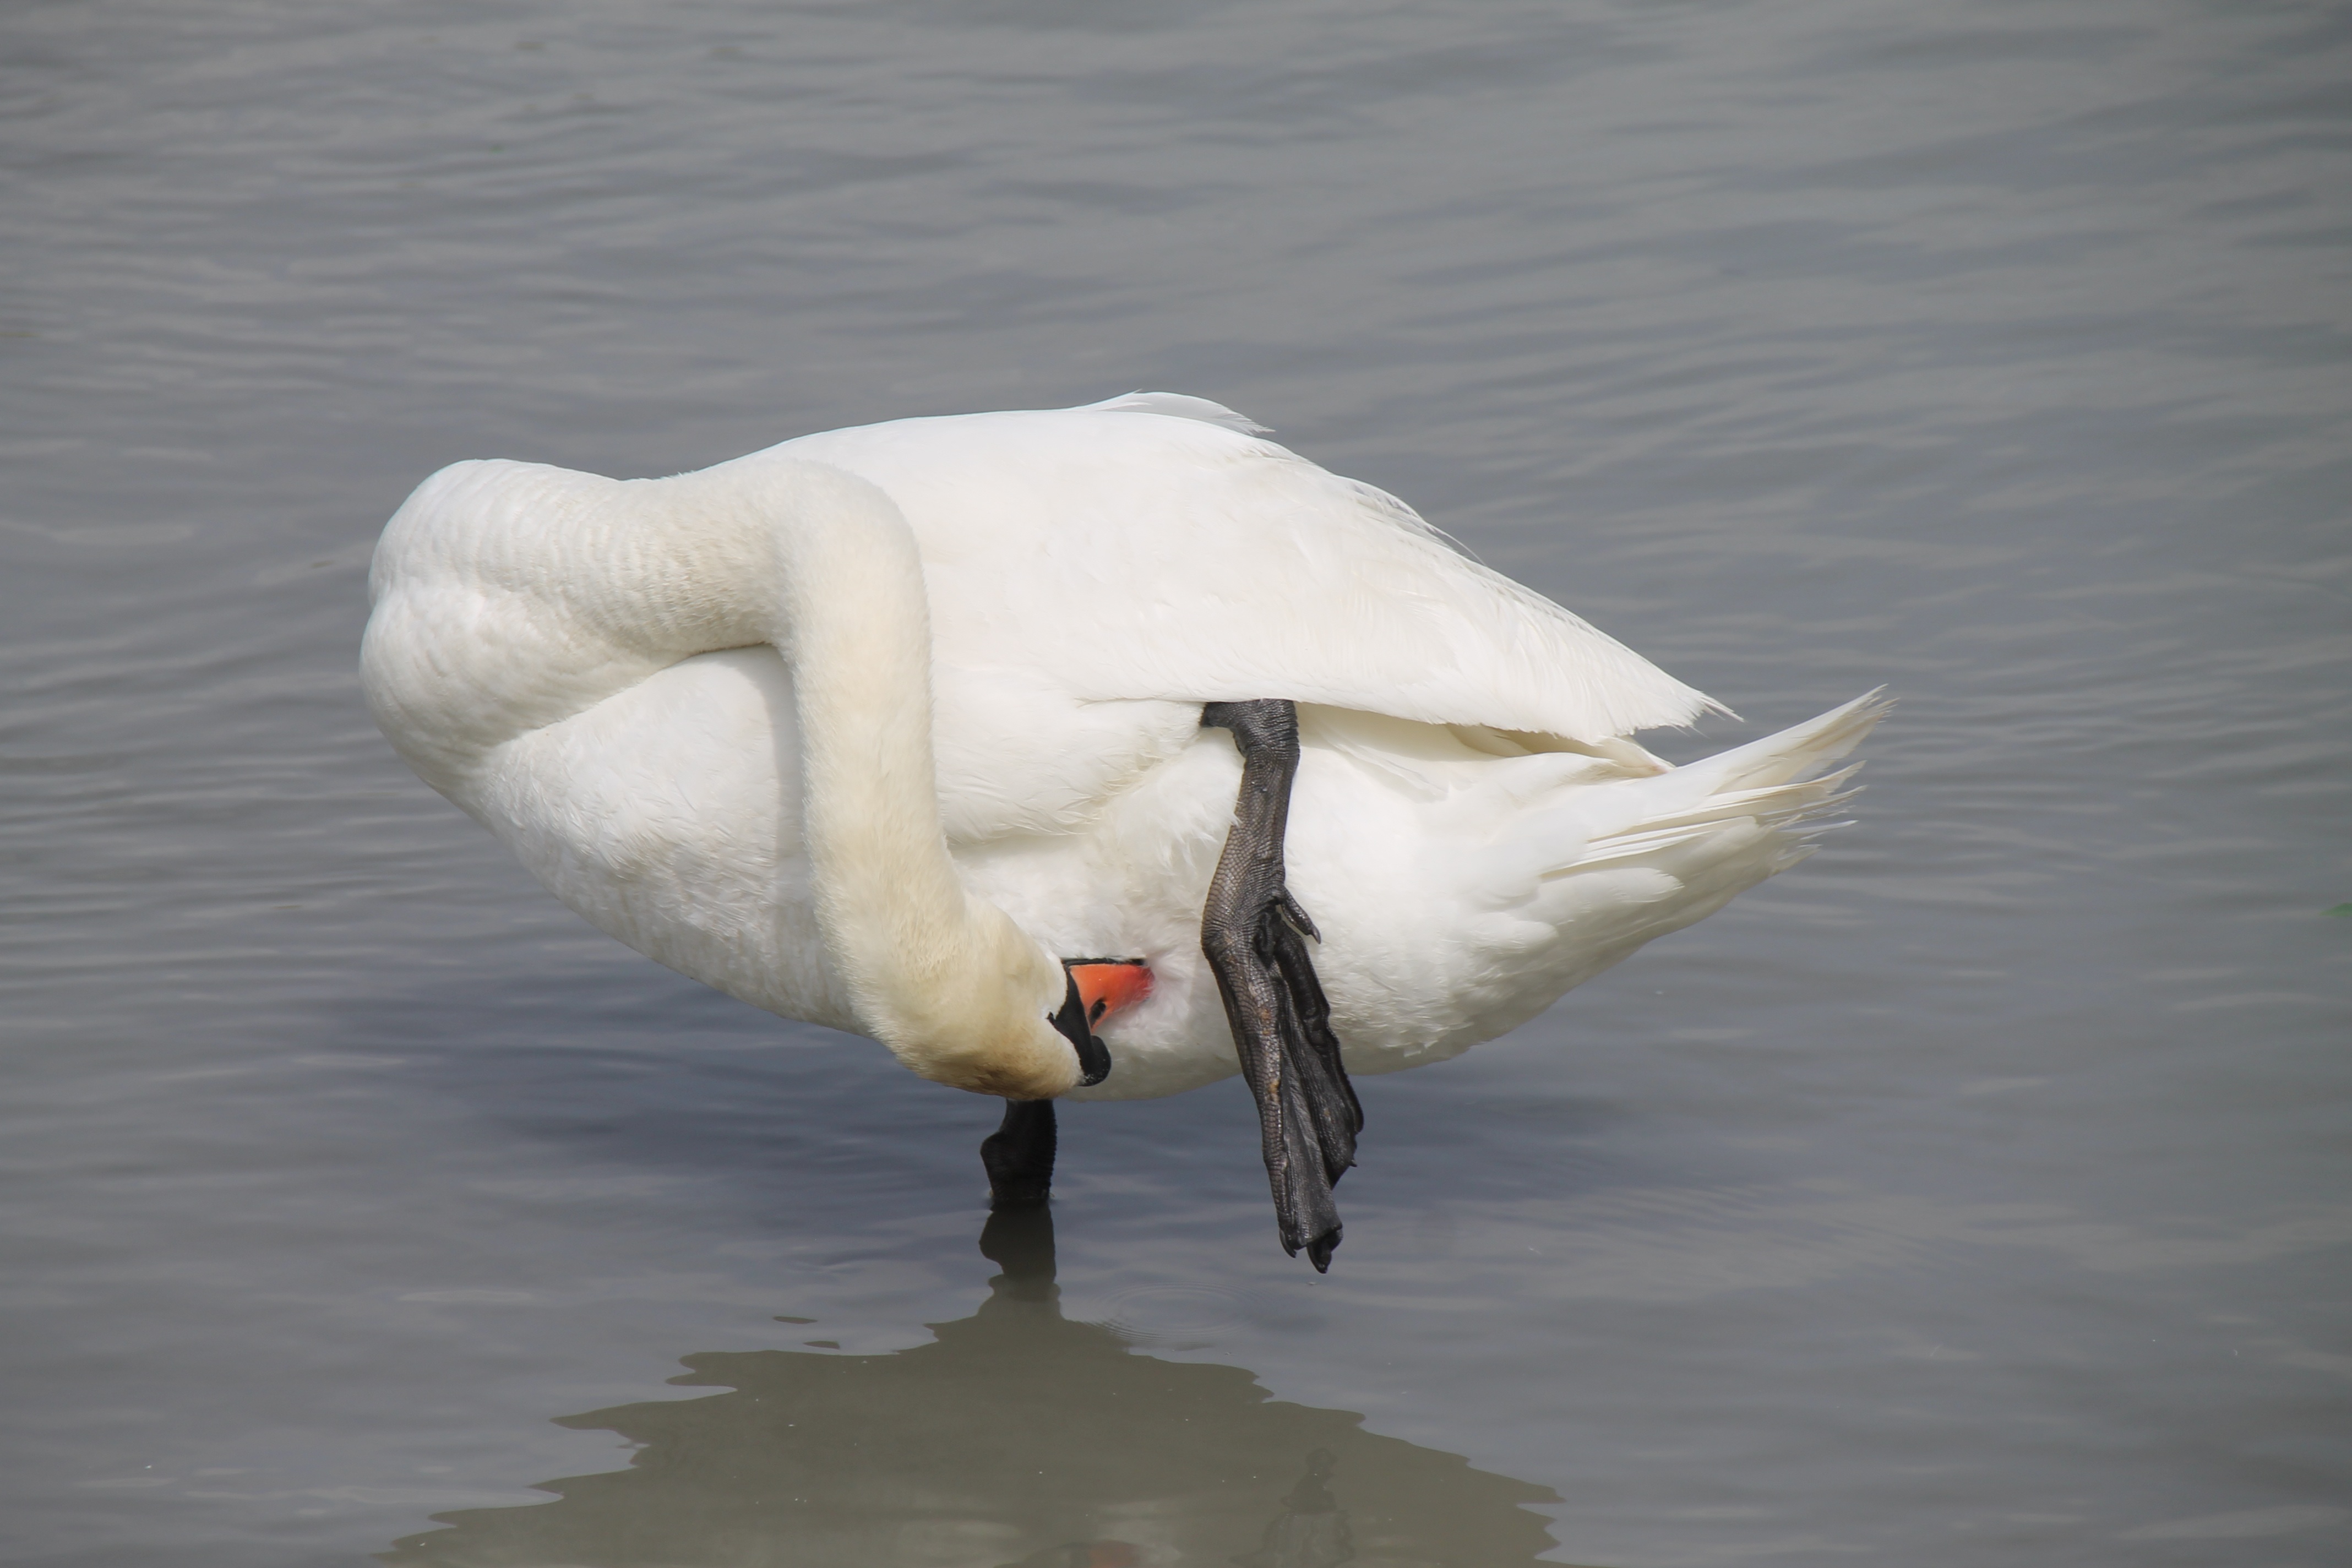
water, nature, bird, wing, white, lake, animal, reflection, beak, natural, fauna, swan, duck, vertebrate, waterfowl, water bird, ducks geese and swans